Black swan

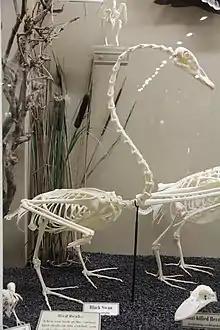
Black swan skeleton (Museum of Osteology)

The black swan is unlike any other Australian bird, although in poor light and at long range it may be confused with a magpie goose in flight. However, the black swan can be distinguished by its much longer neck and slower wing beat.